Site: brandenburg
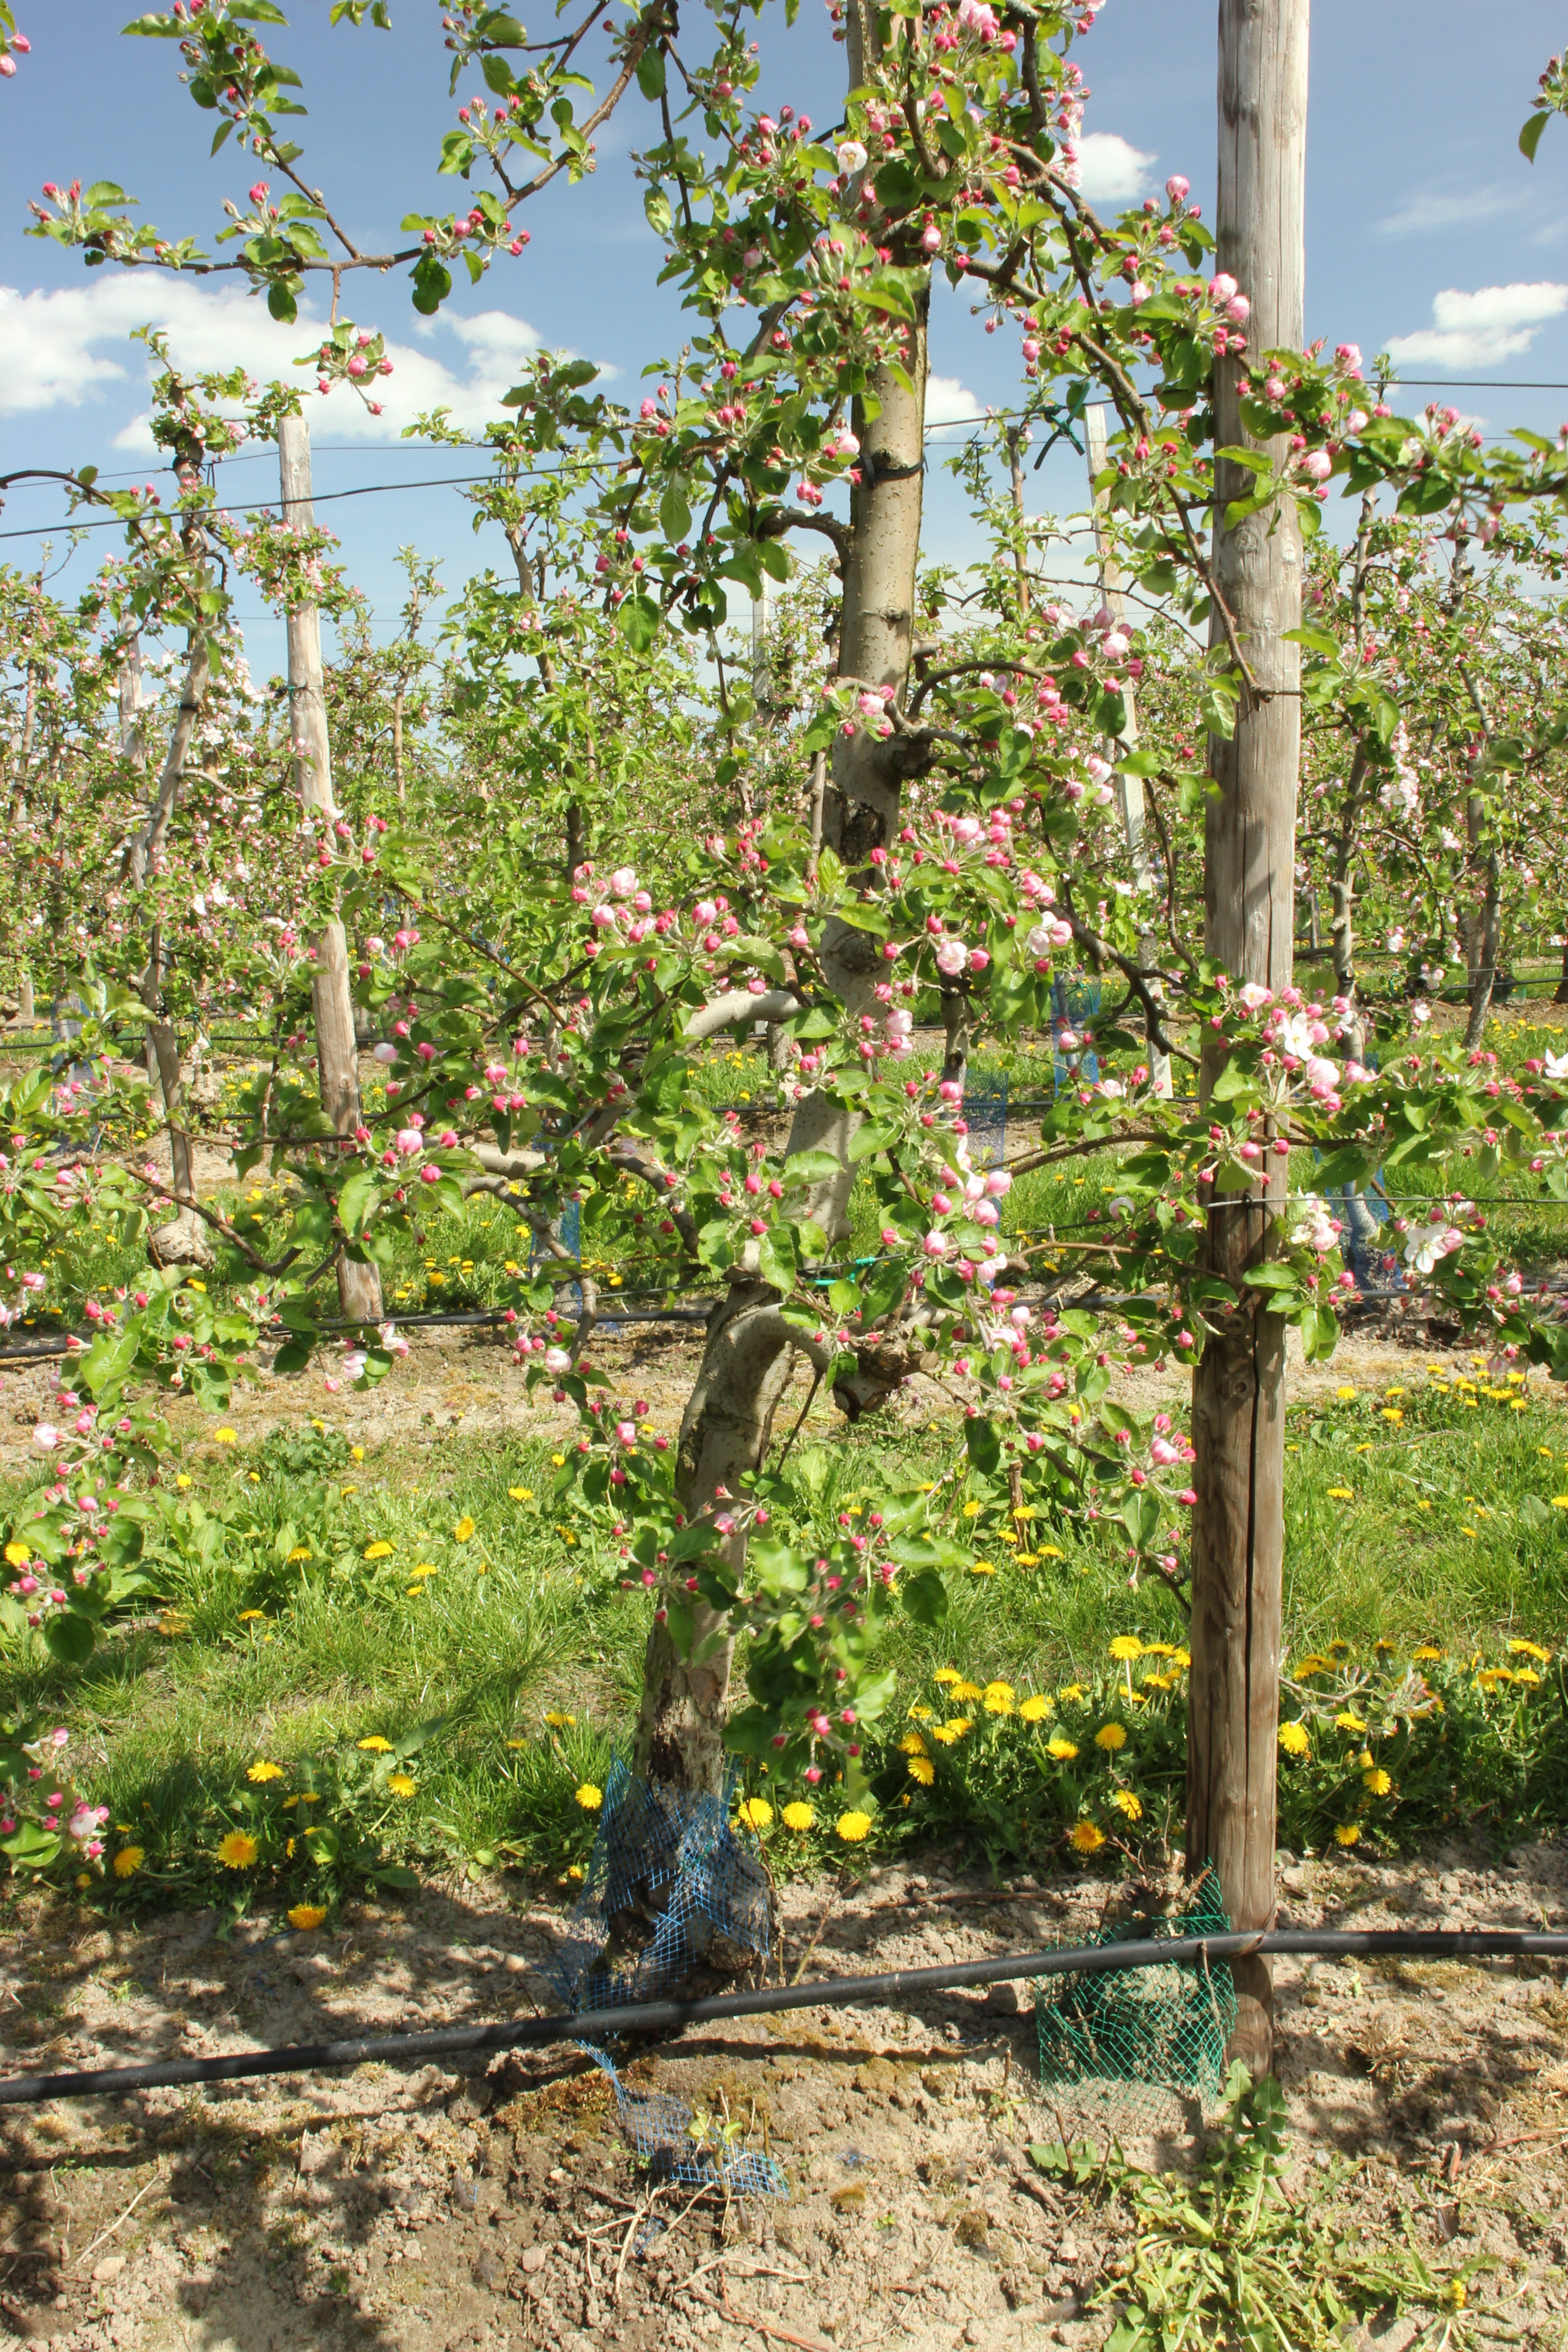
Growth stage (BBCH 57): Inflorescence emergence